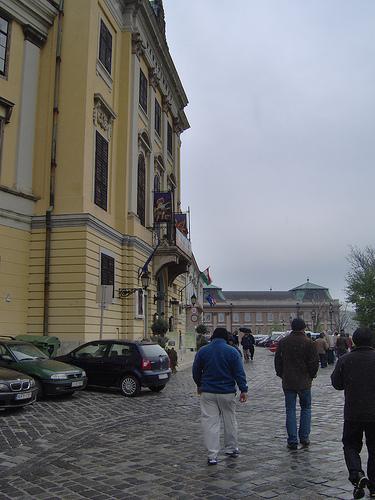
Weather: rain or strom